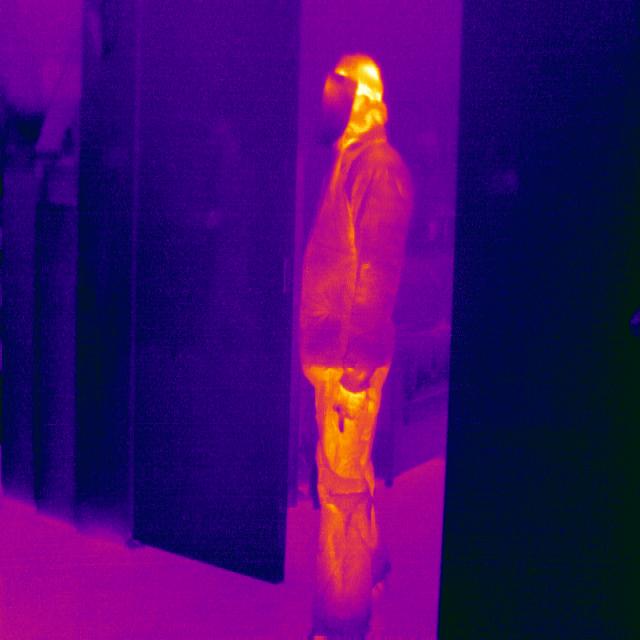
Detected objects:
label: person